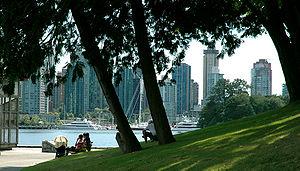
Vancouver est une cité canadienne du pourtour du Pacifique située dans les basses-terres continentales de la province de Colombie-Britannique. Avec 631 486 habitants selon le recensement du Canada de 2016, elle est la huitième plus grande municipalité canadienne. Son agglomération de 2 463 431 est la troisième aire urbaine du pays, et la plus peuplée de l'Ouest canadien. Vancouver est une des villes les plus cosmopolites du Canada, 52 % des résidents ont une autre langue maternelle que l'anglais. Vancouver est considérée comme une ville mondiale de classe beta. La superficie de Vancouver est de 114,97 km², donnant une densité de population de 5 493 au kilomètre carré, faisant d'elle la municipalité canadienne la plus densément peuplée et la quatrième en Amérique du Nord, après New York, San Francisco et Mexico. Elle est la vingt-troisième ville la plus peuplée d'Amérique du Nord.